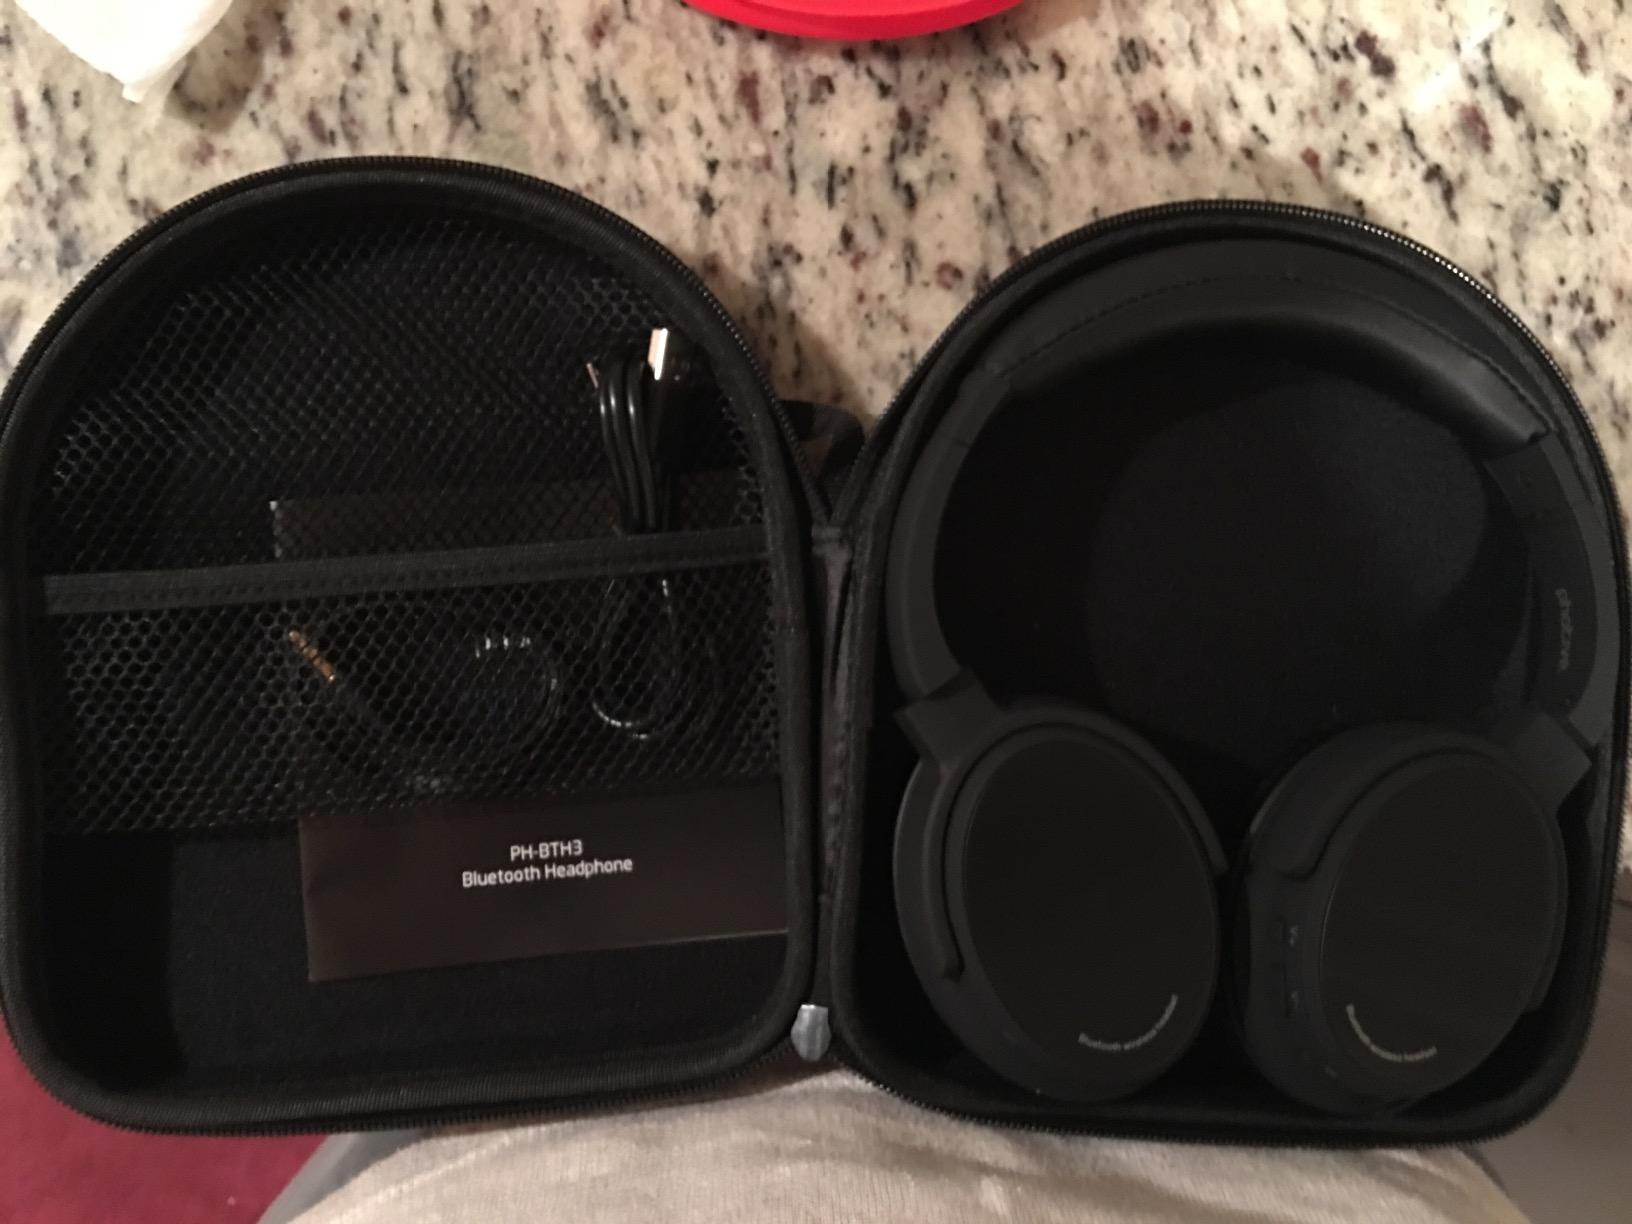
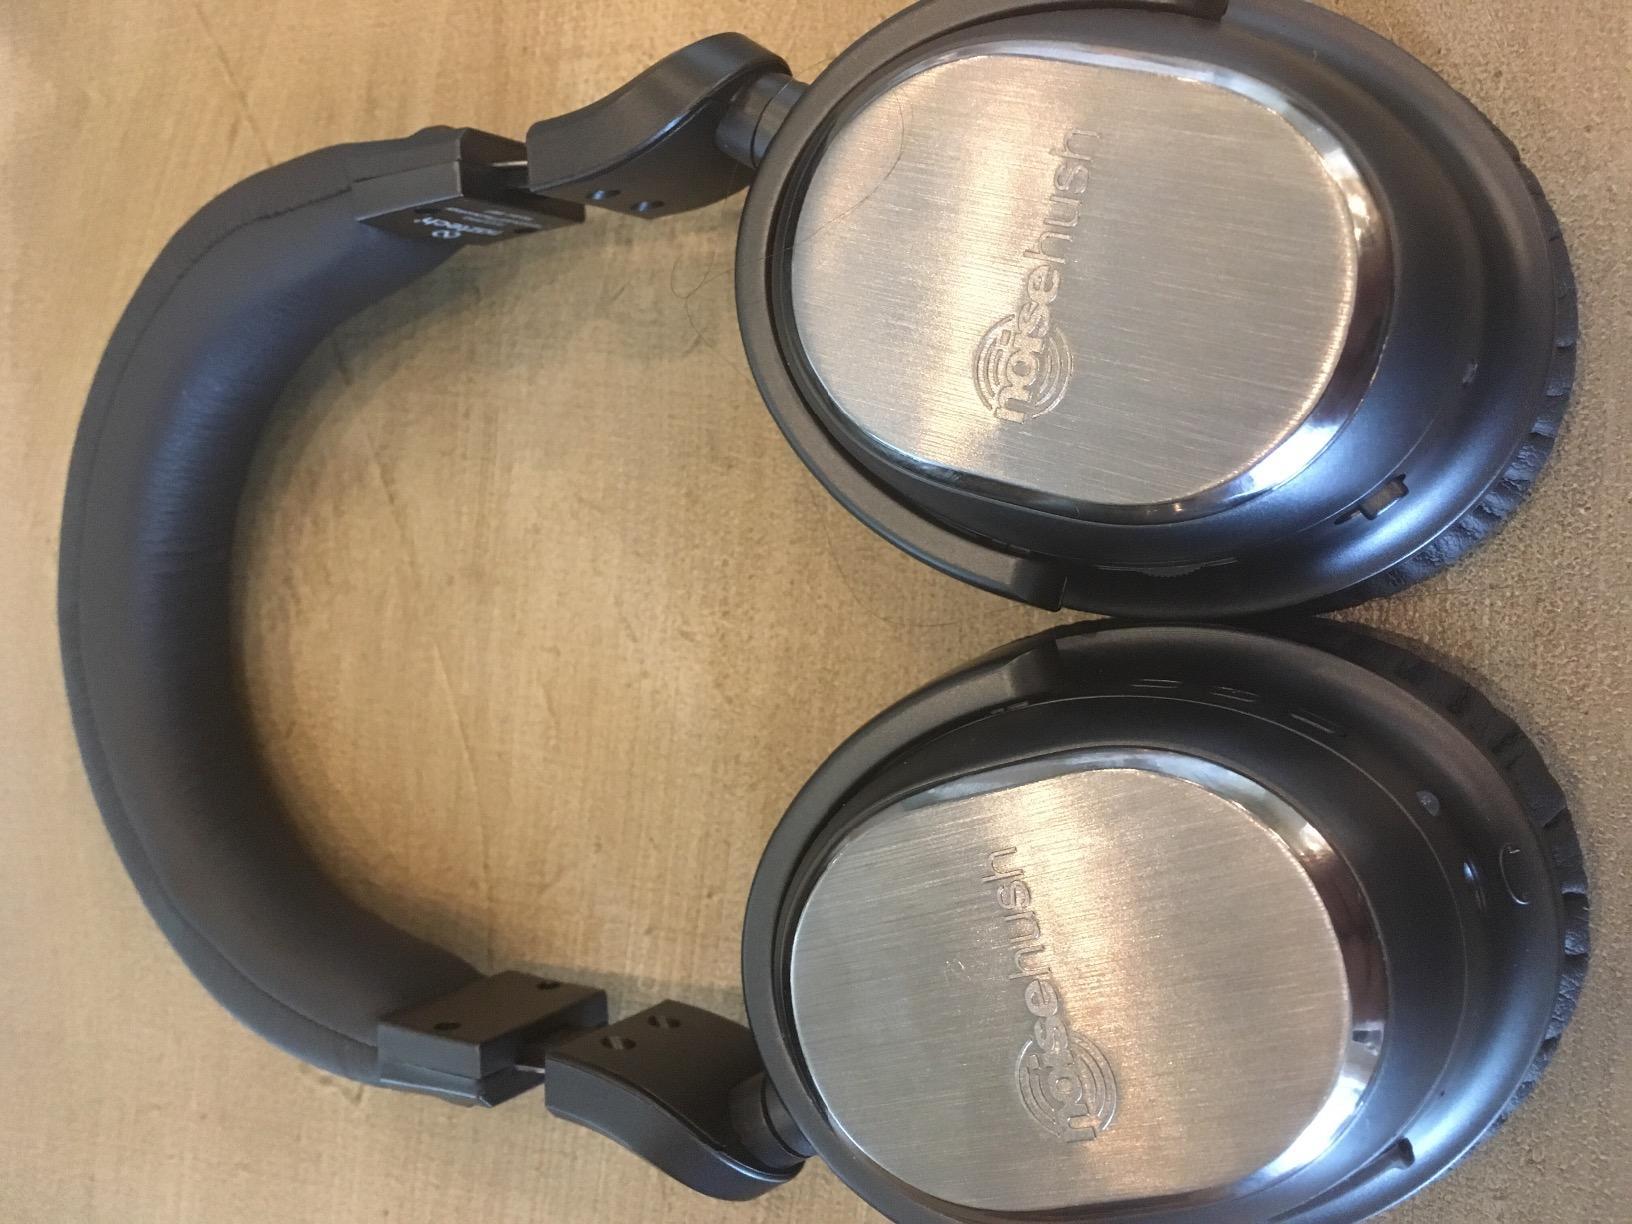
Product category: headphones
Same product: no